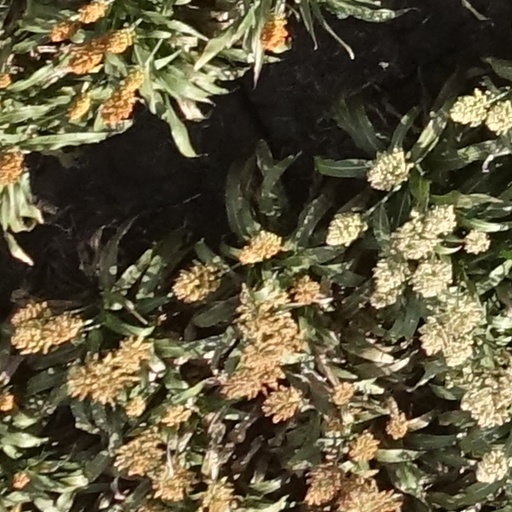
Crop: sorghum